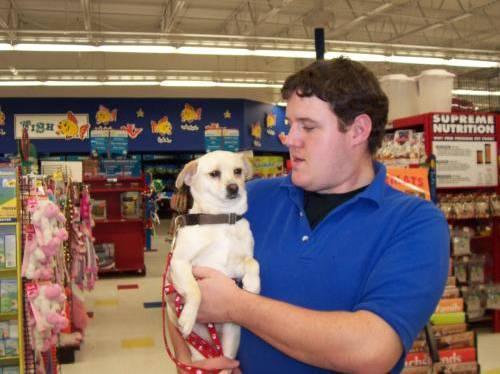
dog